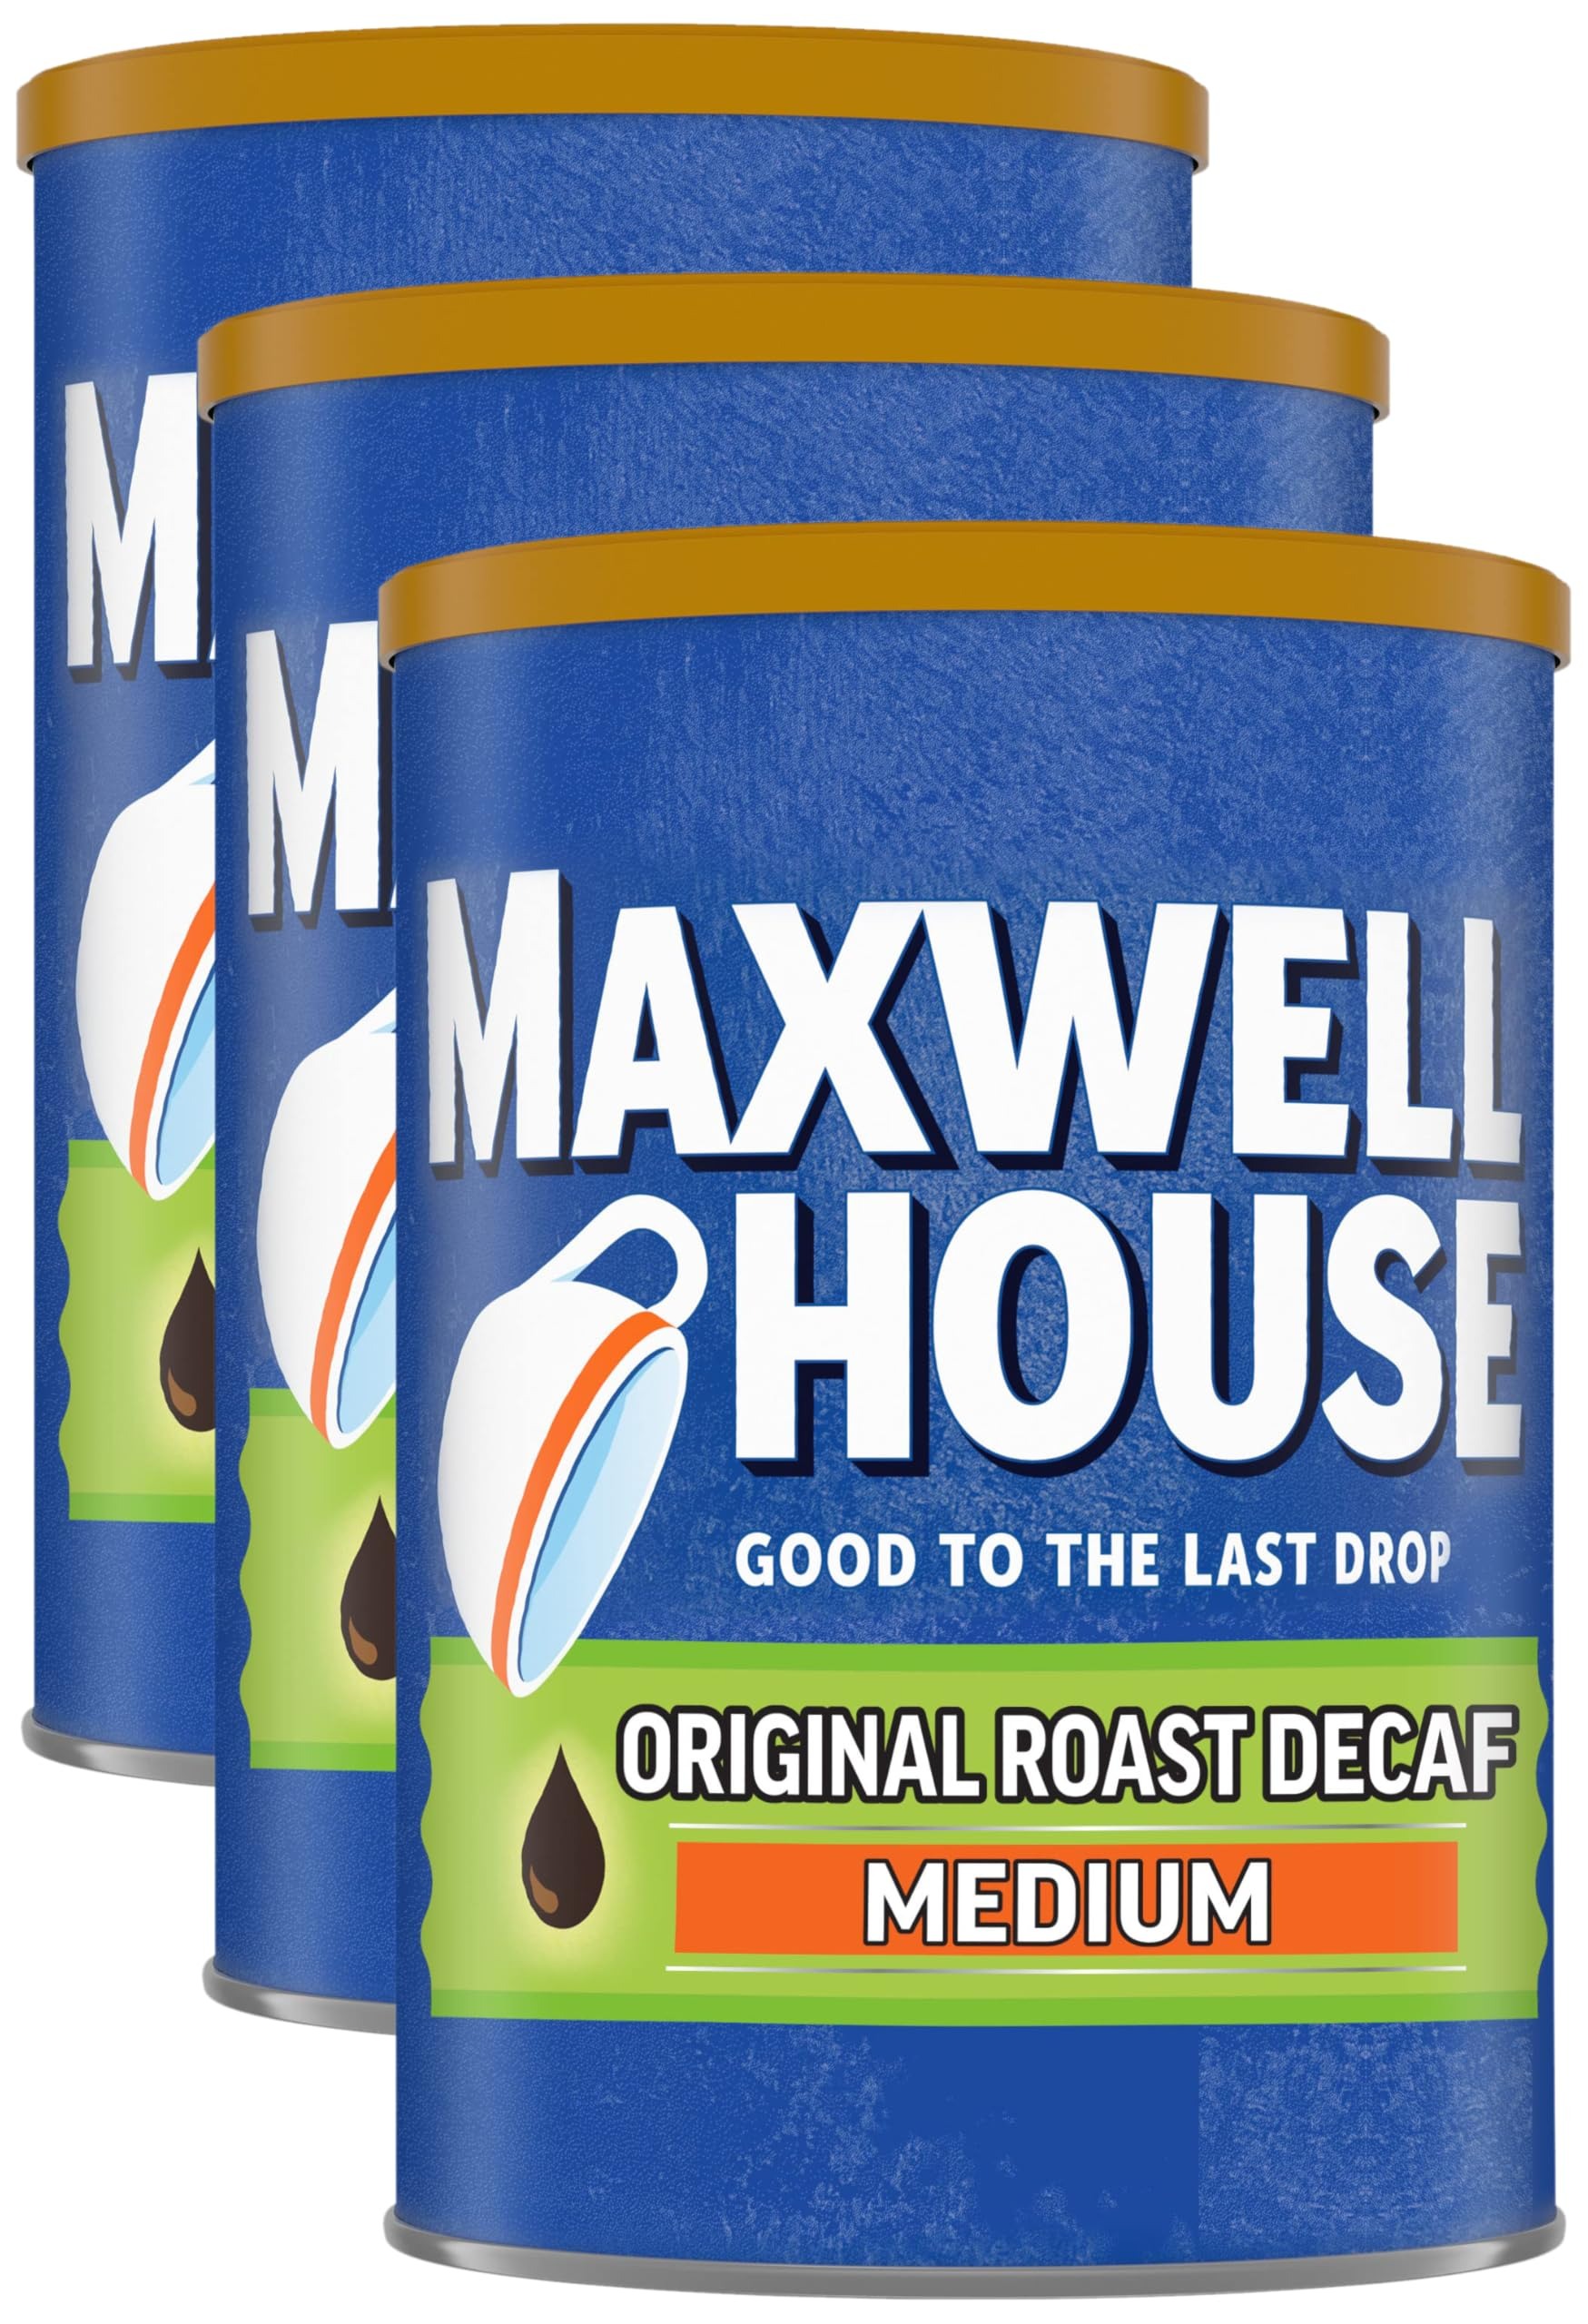
Item Name: Maxwell House Original Blend Decaf Ground Coffee, Medium Roast, 11 Ounce Canister (Pack of 3)
Bullet Point 1: The information below is per-pack only
Bullet Point 2: MAXWELL HOUSE COFFEE: One 11 oz canister of Maxwell House Medium Roast Original Roast Decaf Ground Coffee
Bullet Point 3: WELL-BALANCED FLAVOR: Decaffeinated coffee with a well-balanced medium roast
Bullet Point 4: MEDIUM ROAST: Maxwell House Medium Roast Original Roast Decaf Ground Coffee has a consistently great taste
Bullet Point 5: ARABICA AND ROBUSTA COFFEE: Made with Arabica and Robusta coffee beans
Bullet Point 6: CUSTOMIZE YOUR COFFEE: Great served black or with cream and sugar, or try it with Maxwell House International Cafe as creamer
Bullet Point 7: GOOD FOR AUTOMATIC BREWERS: Perfect for use in automatic drip brewers
Bullet Point 8: RESEALABLE CANISTER: Packaged in a resealable canister to lock in flavor
Bullet Point 9: KOSHER: Certified Kosher ground coffee
Value: 33.0
Unit: Ounce

Price: 14.95